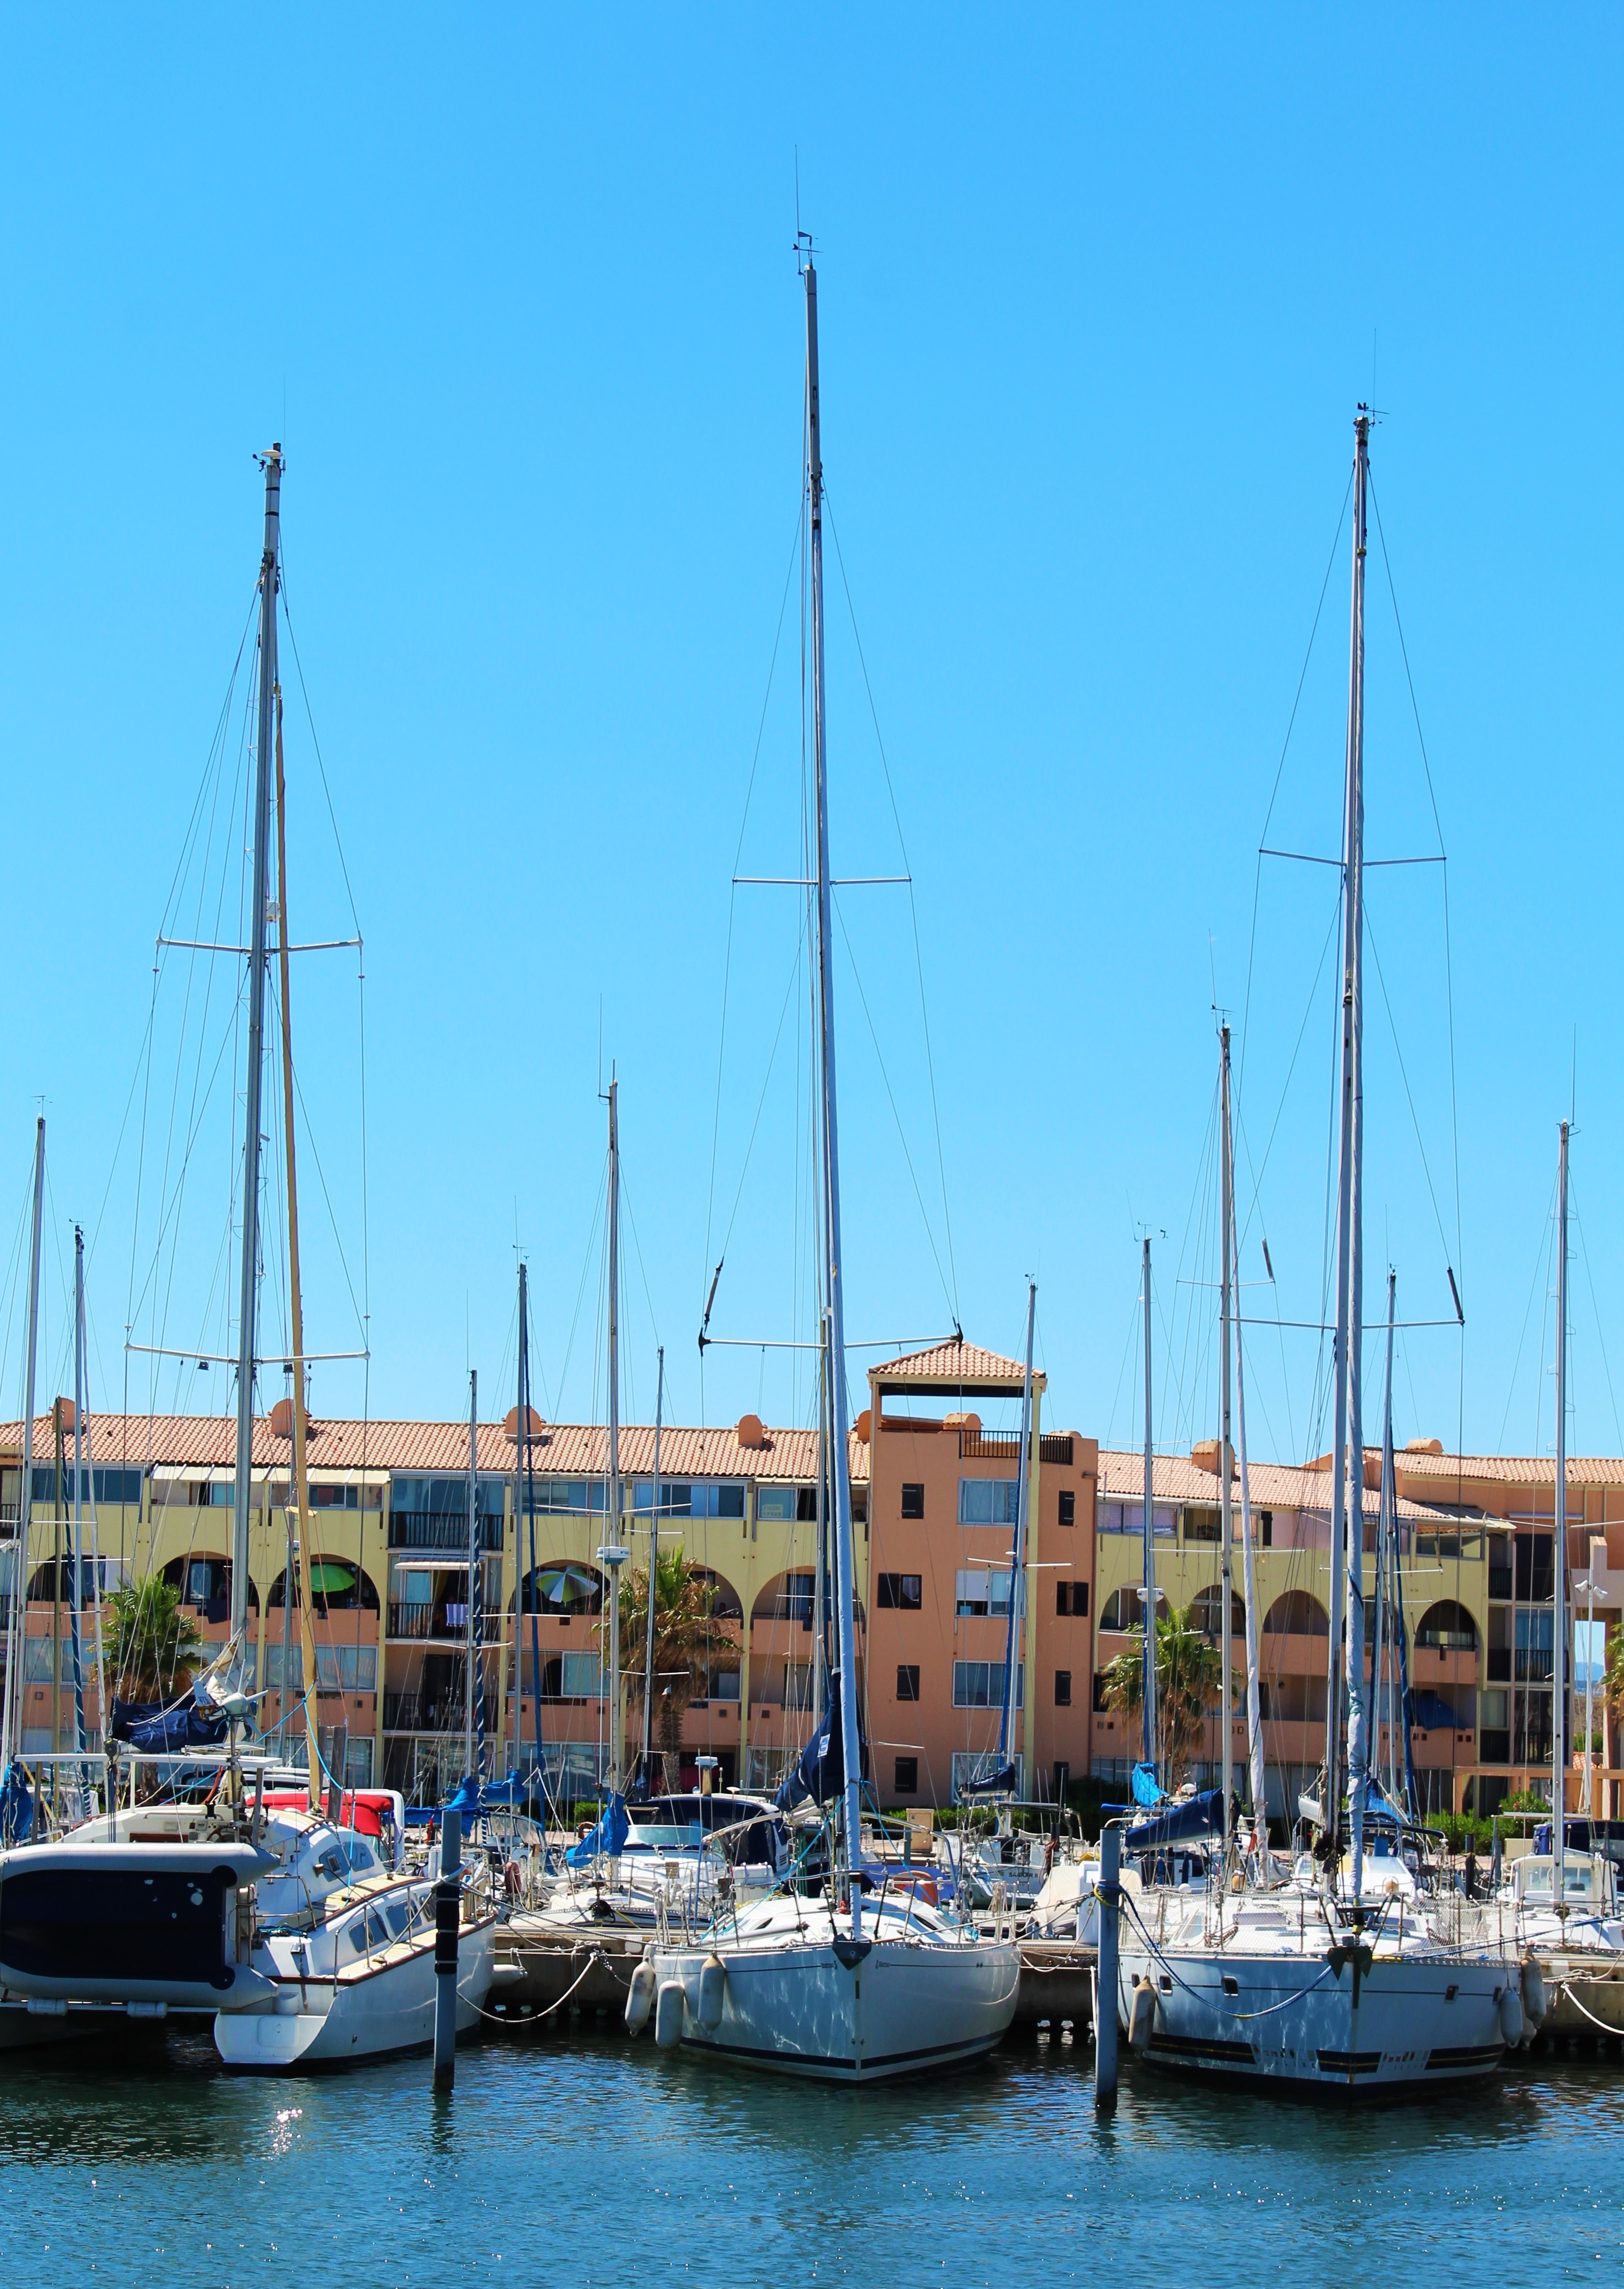
sea, water, dock, boat, ship, vehicle, mast, sailing, yacht, bay, harbor, marina, port, sailboat, boats, sail, navigation, watercraft, schooner, sailing boat, sailing ship, tall ship